Chen Zi'ang

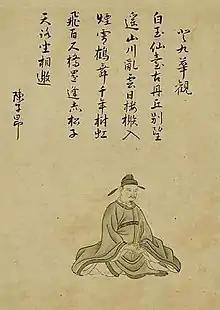
Chen Zi'ang, painted by Kanō Tsunenobu in the 18th century.

Chen Zi'ang (661 (or 656)–702), courtesy name Boyu, was a Chinese poet of the Tang dynasty. He was important in helping to bring into being the type of poetry which is considered to be characteristically "Tang". Dissatisfied with the current state of poetry at the time, he helped, almost paradoxically, to usher in a new age of Chinese poetry by keeping his eye on remote antiquity. He would soon be followed by such poets of the golden age of Tang poetry as Wang Wei, Li Bai, and Du Fu.